The Most Beautiful Girl in the World (2018 film)

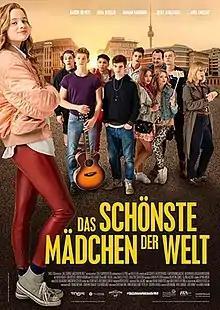
Film poster

The Most Beautiful Girl in the World is a 2018 German comedy/romance film directed by Aron Lehmann. It takes the play Cyrano de Bergerac into the 21st century.